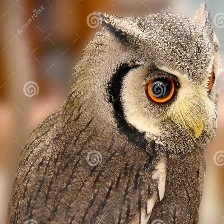
Species: STRIPED OWL
Scientific name: ASIO CLAMATOR
ImageNet parent category: great_grey_owl